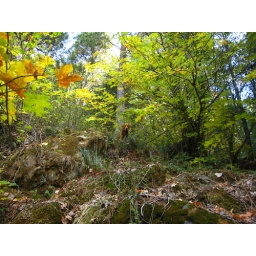
Baxter on a rock above our low water lair above Scotts Flat Lake